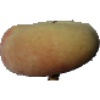
Label: peach_flat